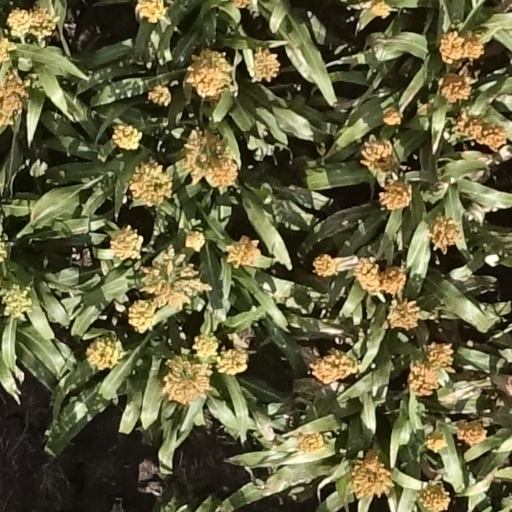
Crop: sorghum